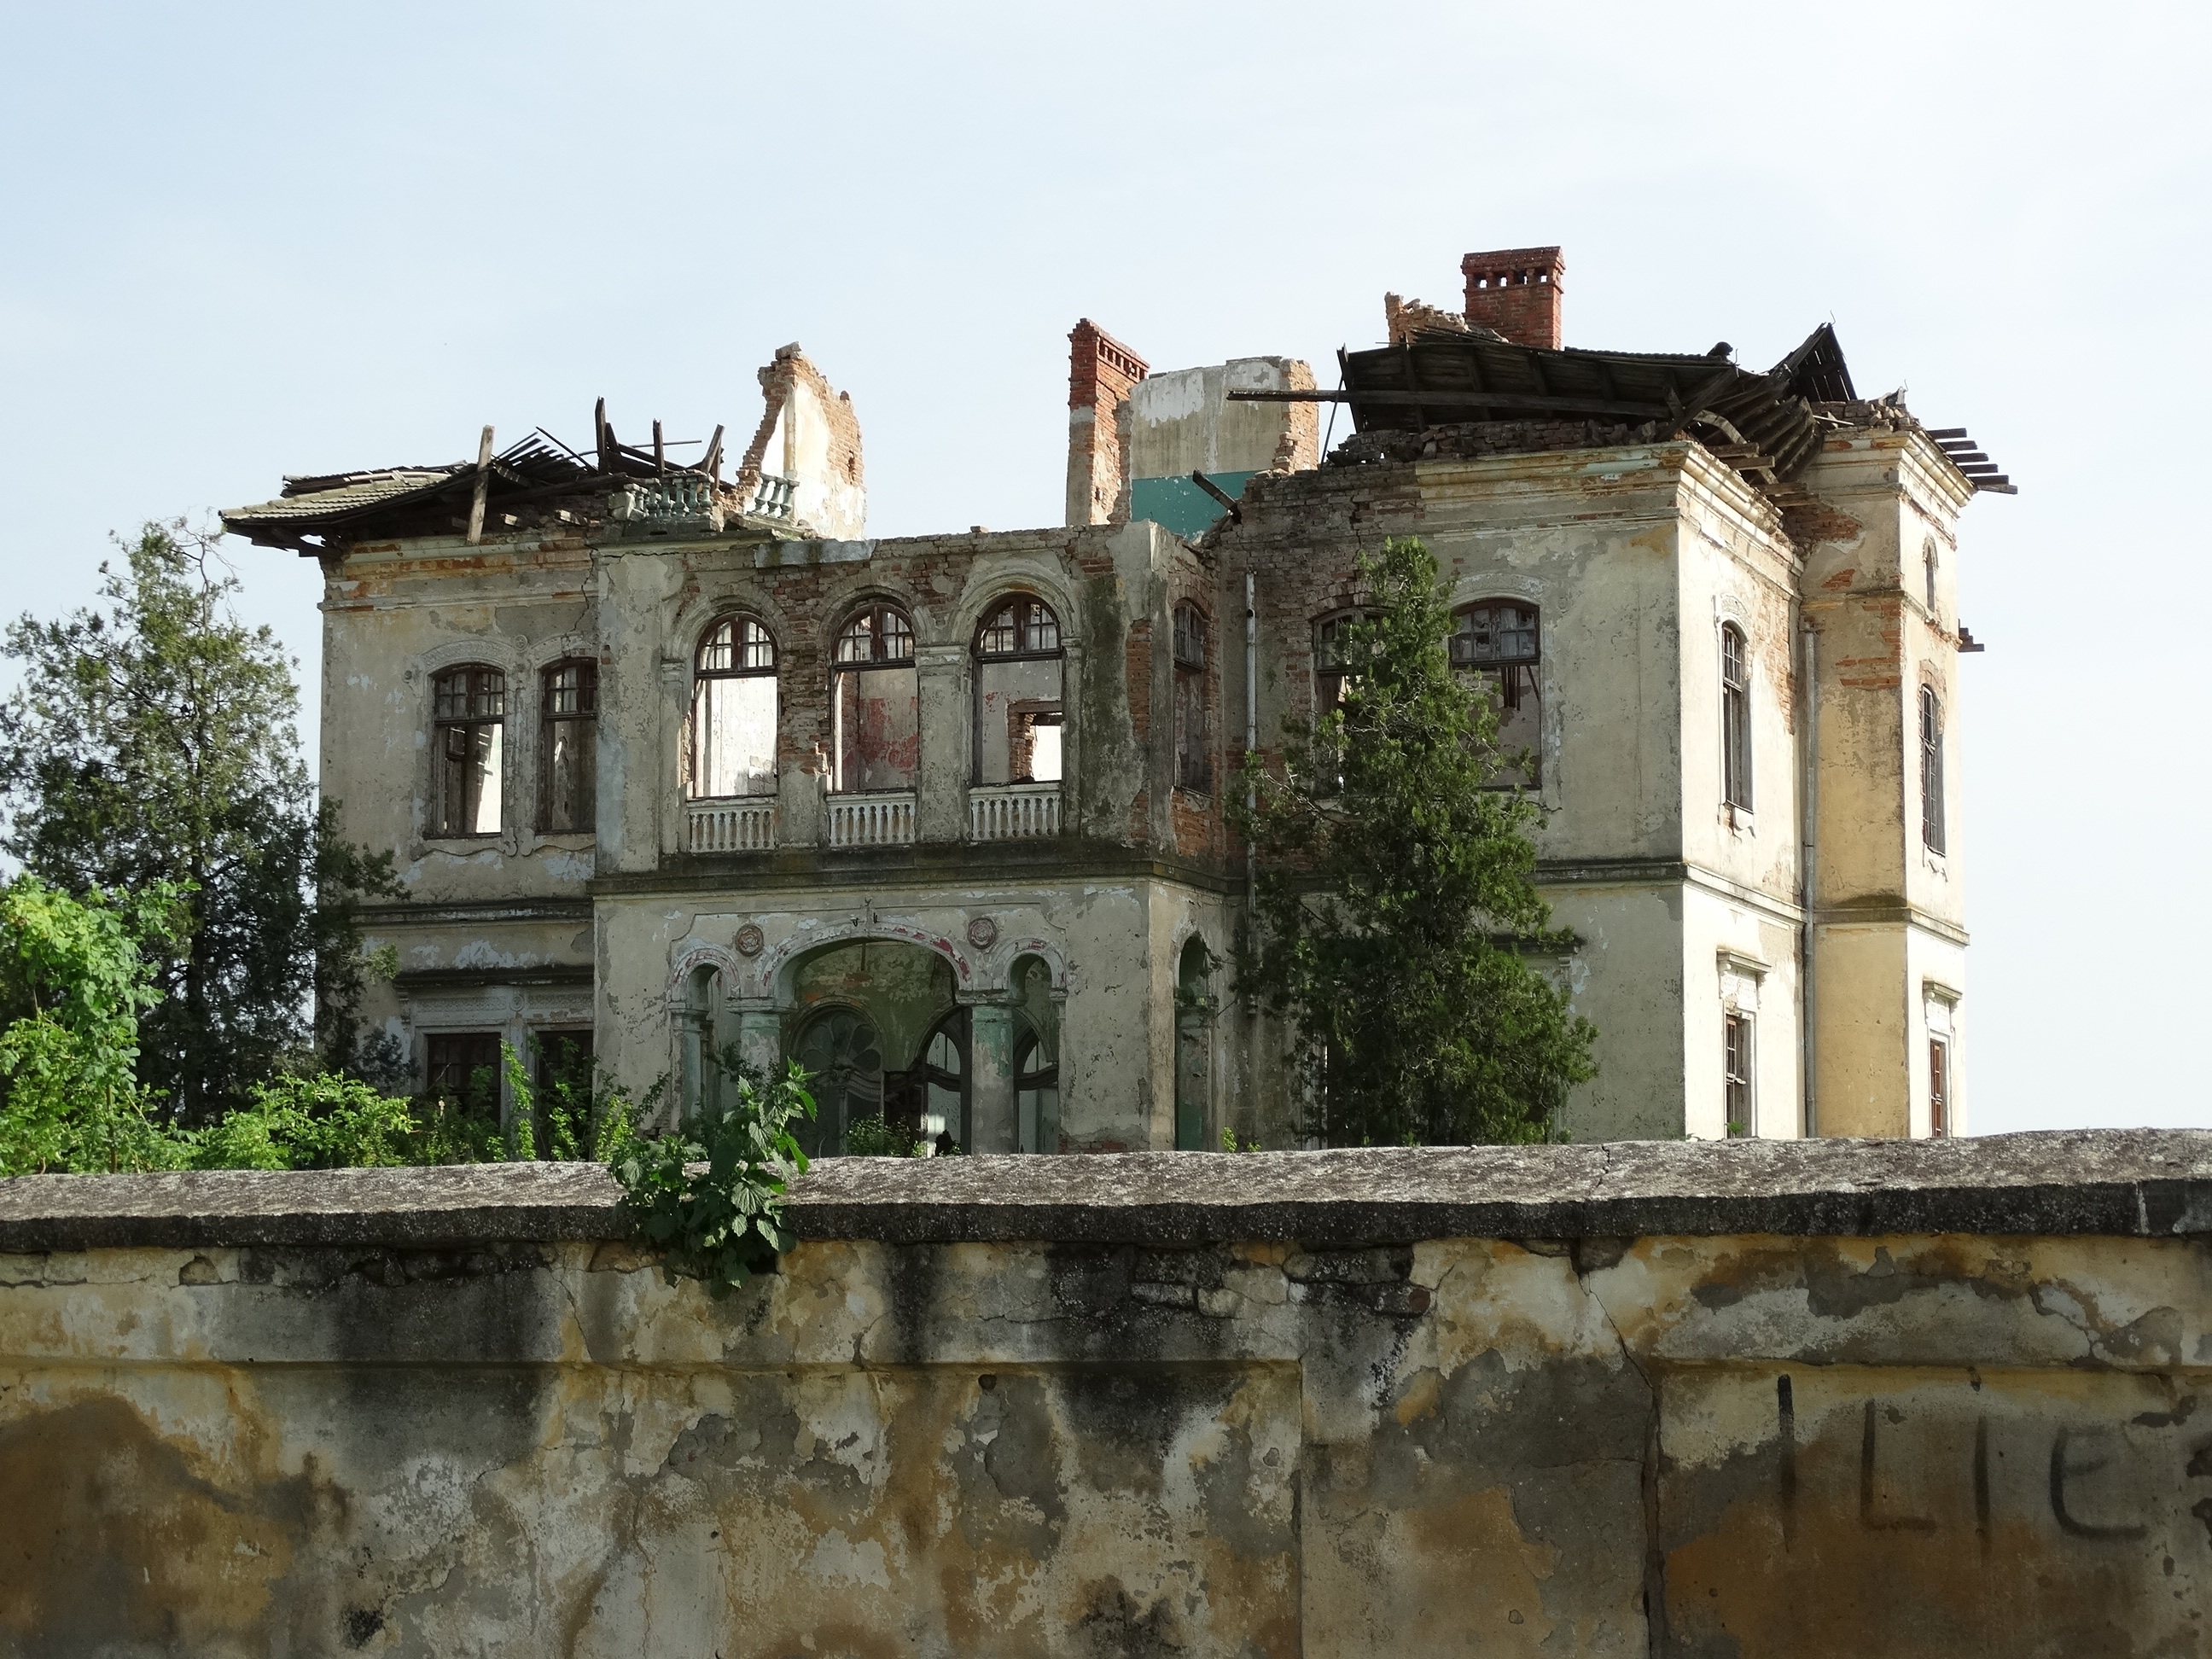
villa, mansion, town, building, chateau, palace, old, village, castle, facade, fortification, ruin, waterway, ruins, monastery, history, estate, g, ancient history, degraded, nada